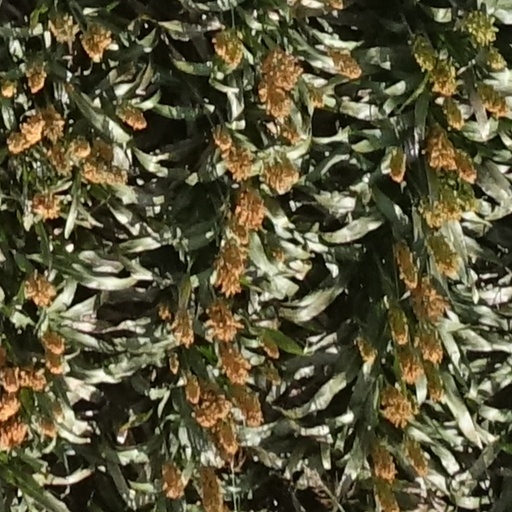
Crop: sorghum